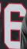
Number: 6